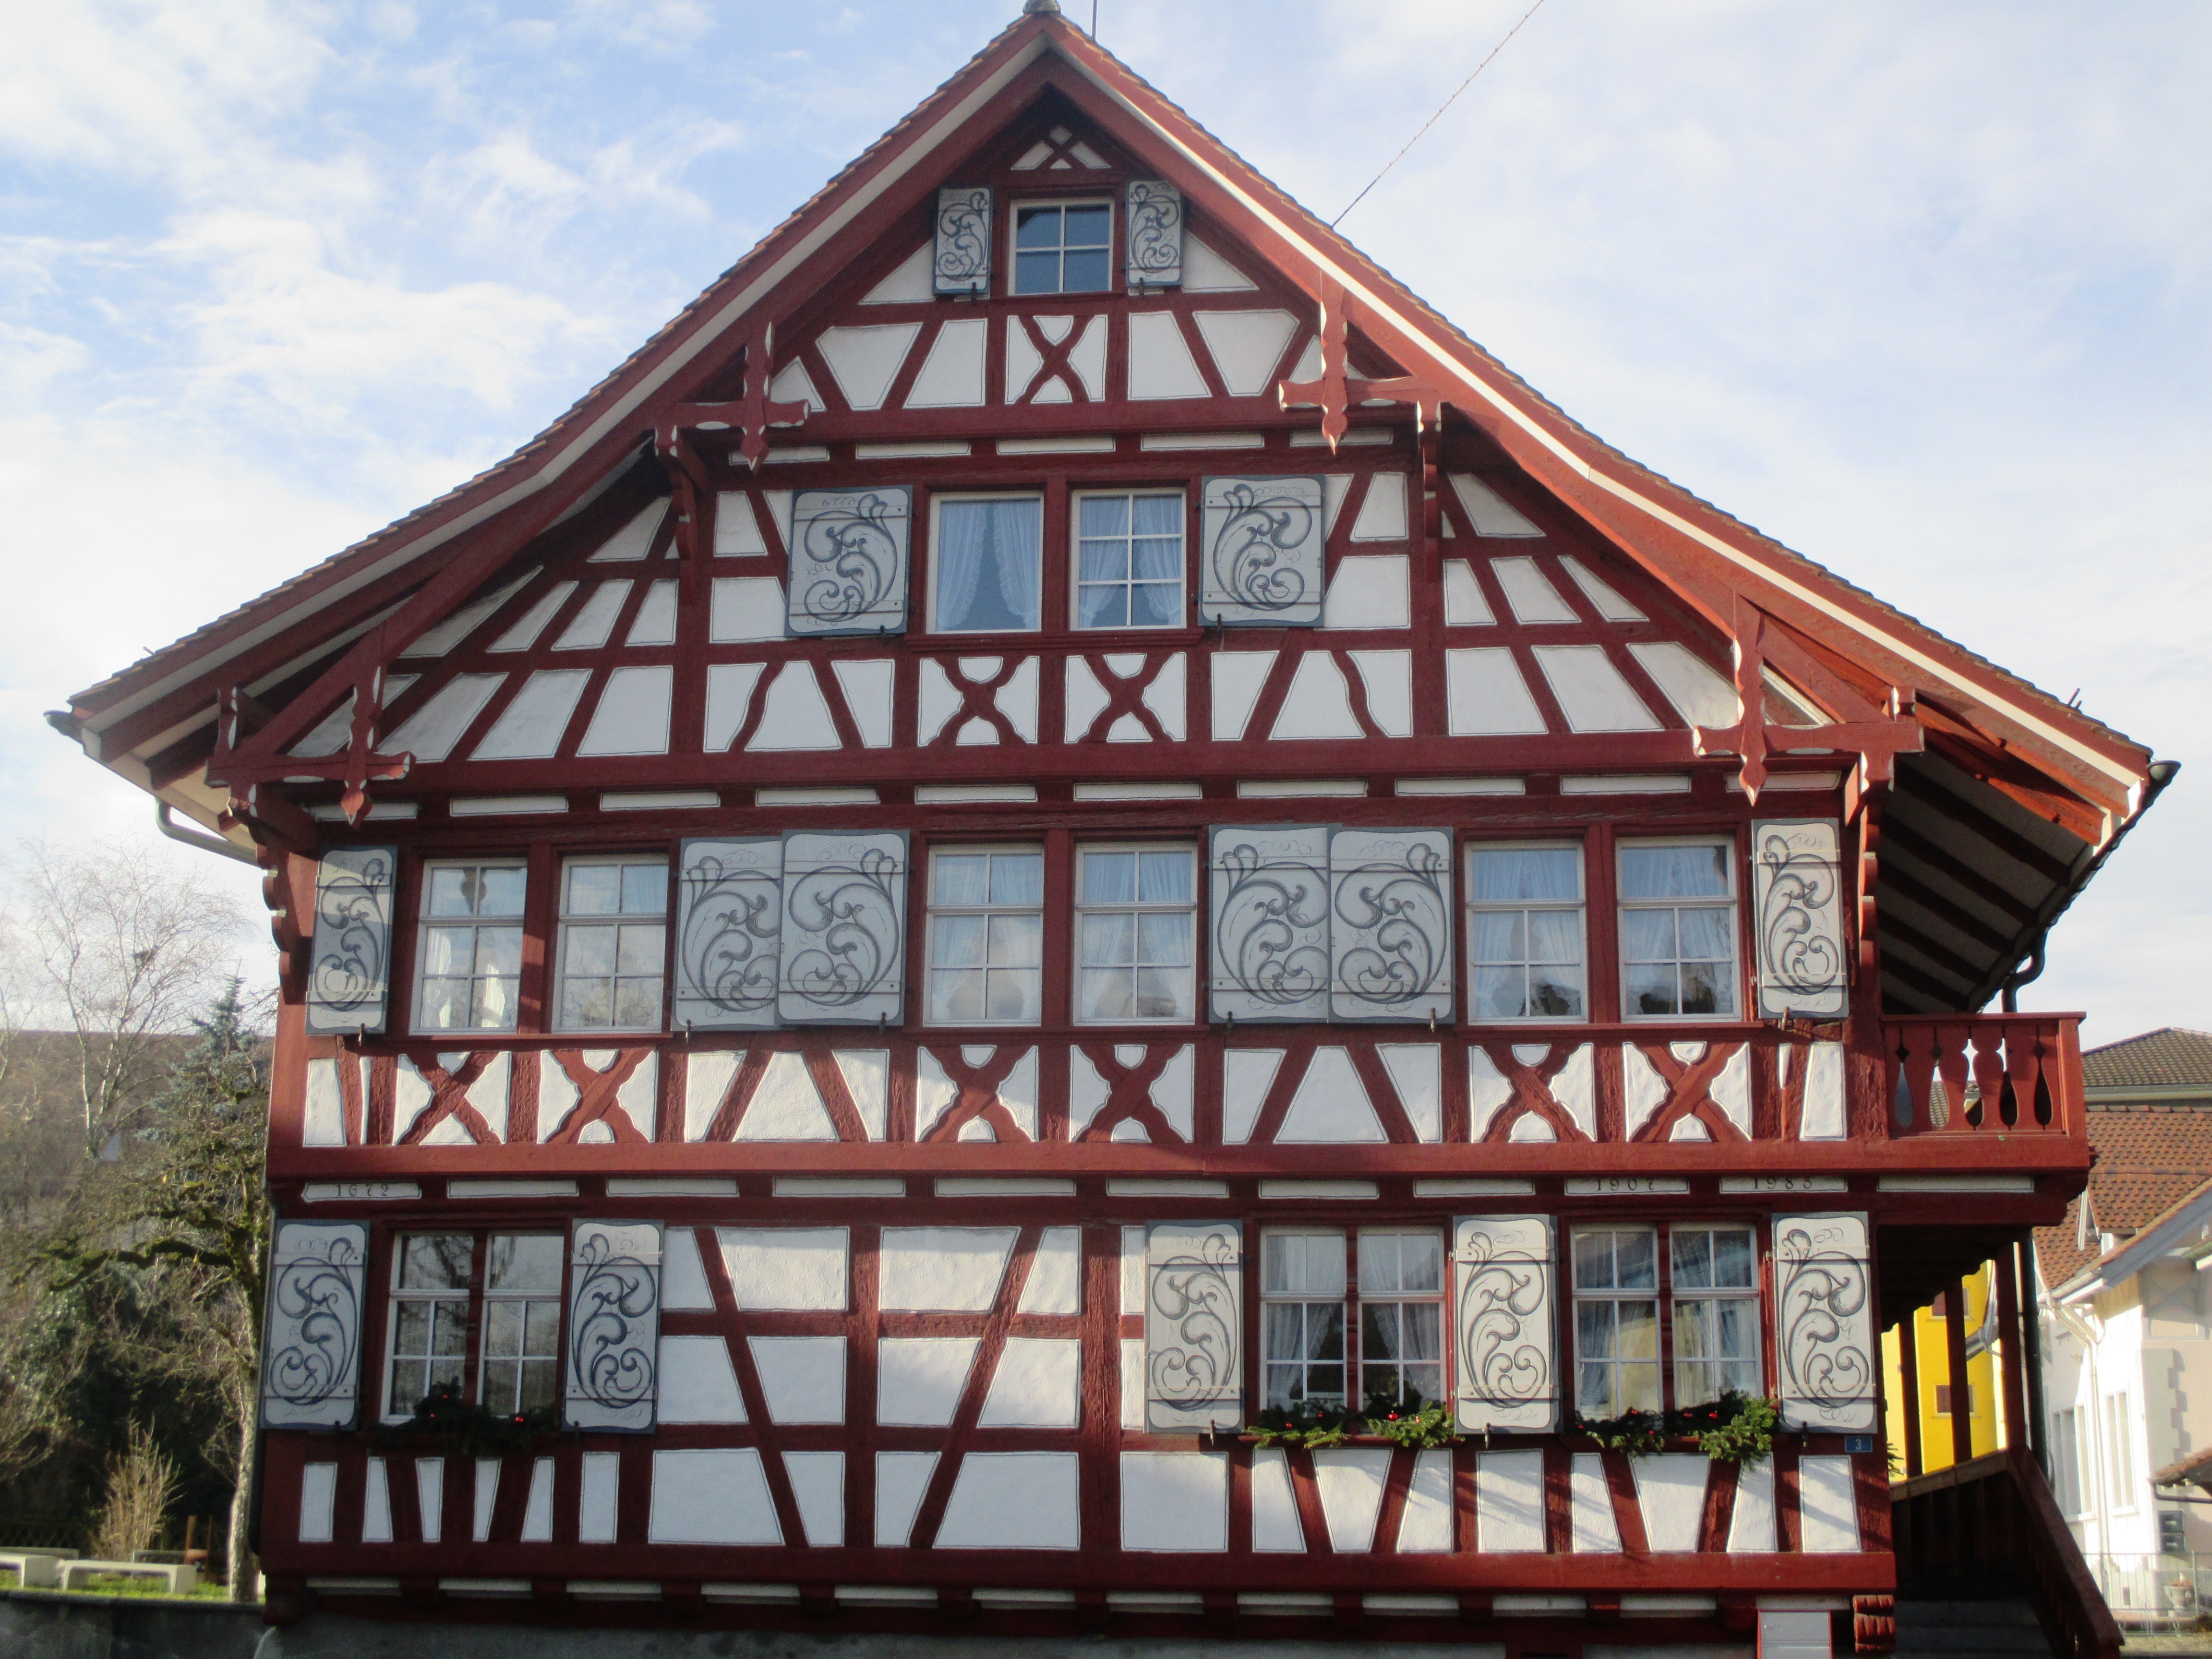
architecture, house, roof, building, home, cottage, facade, property, switzerland, tourist attraction, estate, historically, fachwerkhaus, truss, thurgau, museum of local history, amriswil, old rectory